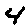
Label: 4